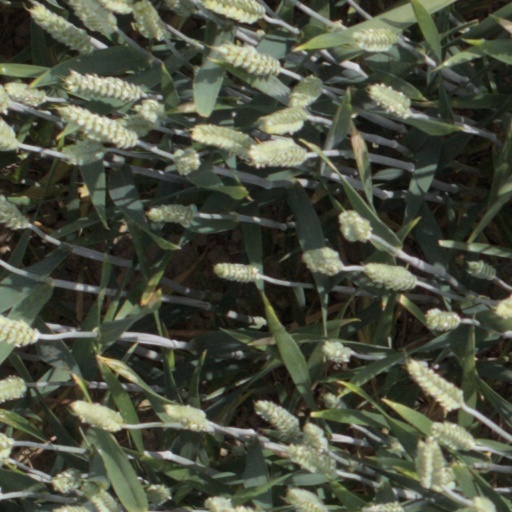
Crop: wheat